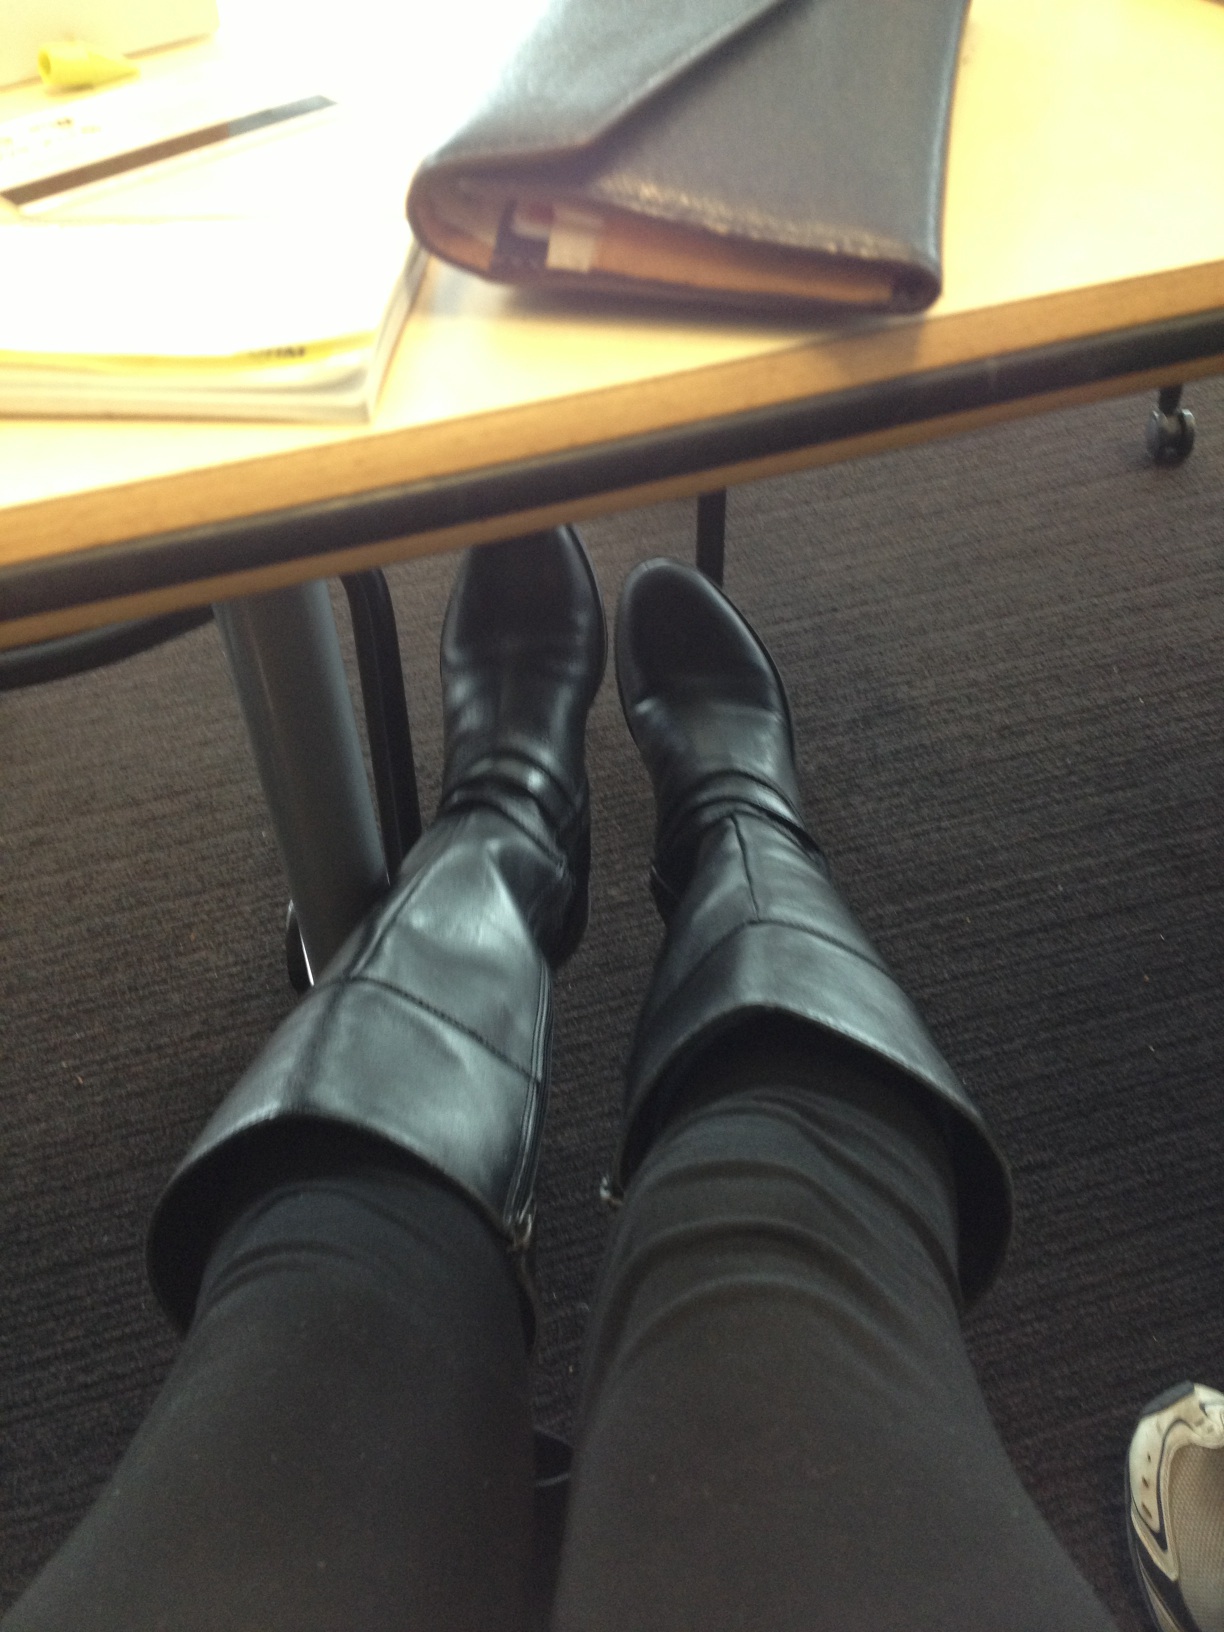Question: What color are my shoes?
Answer: black